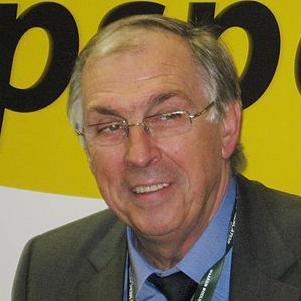
Age: 63